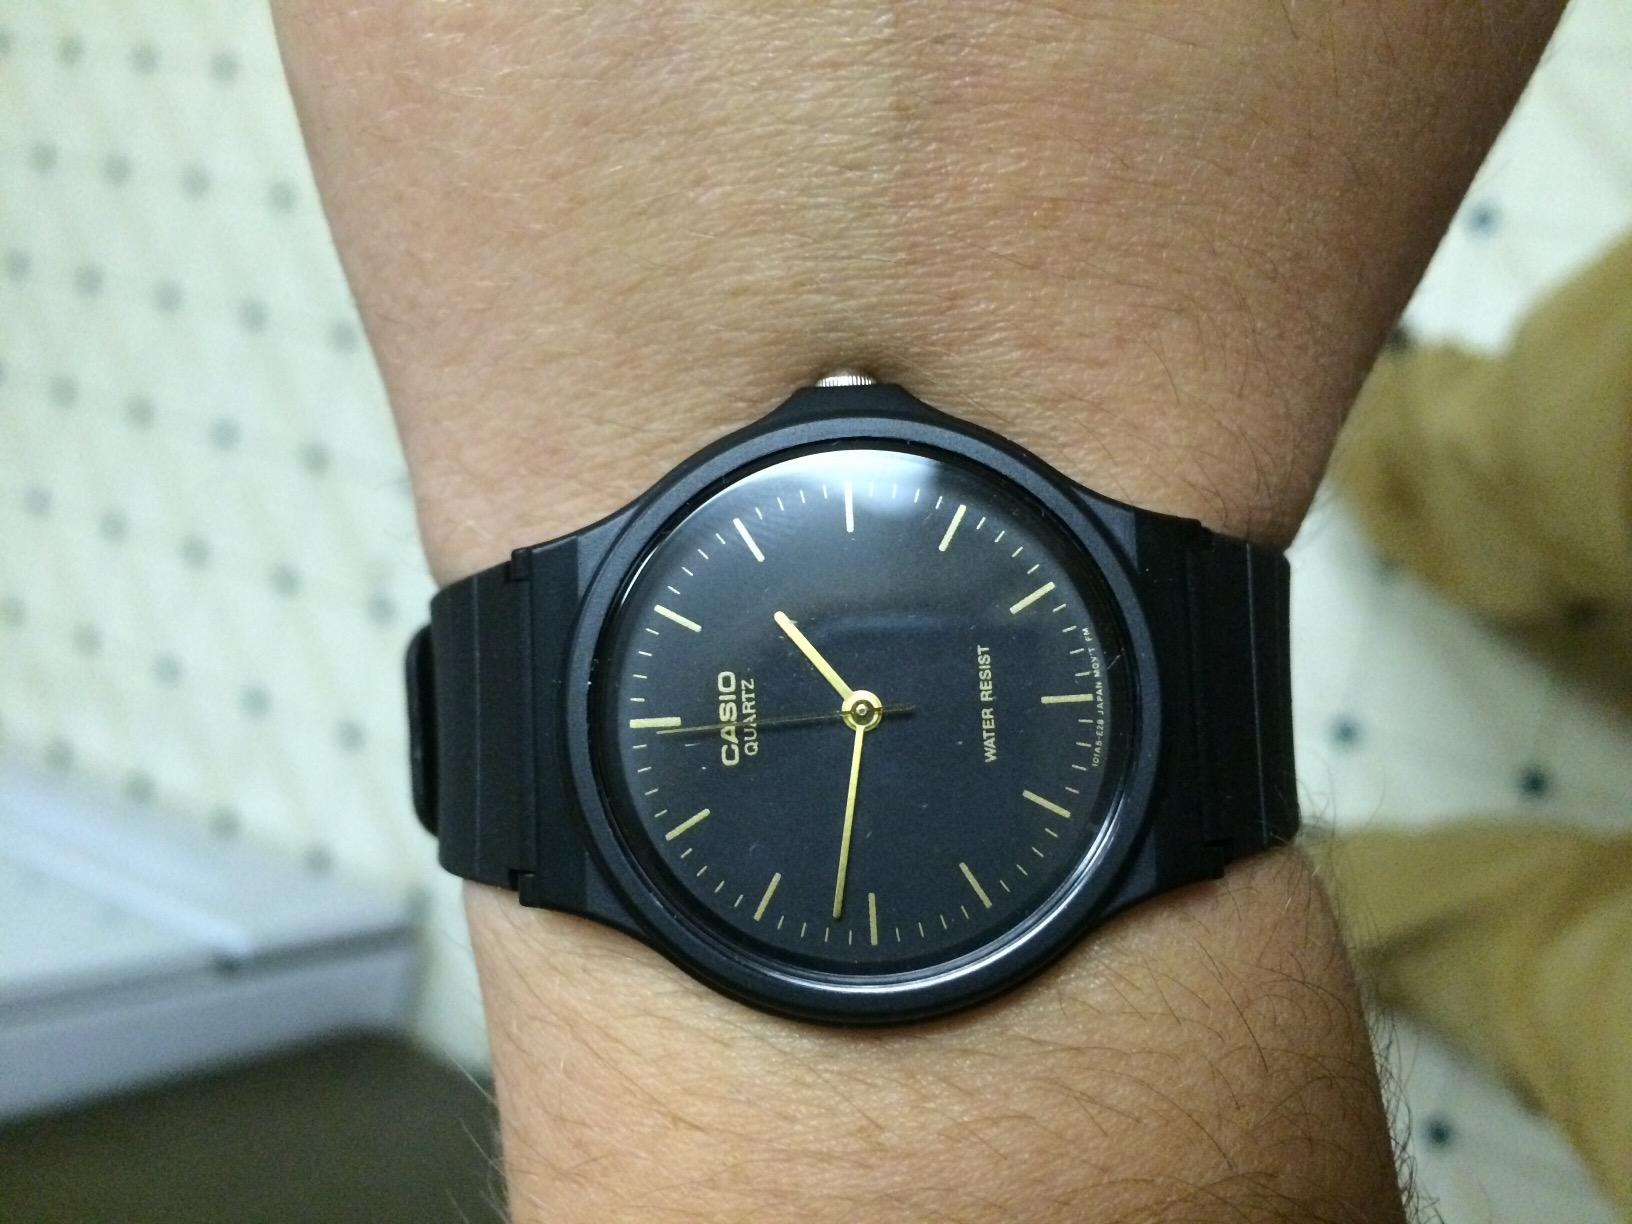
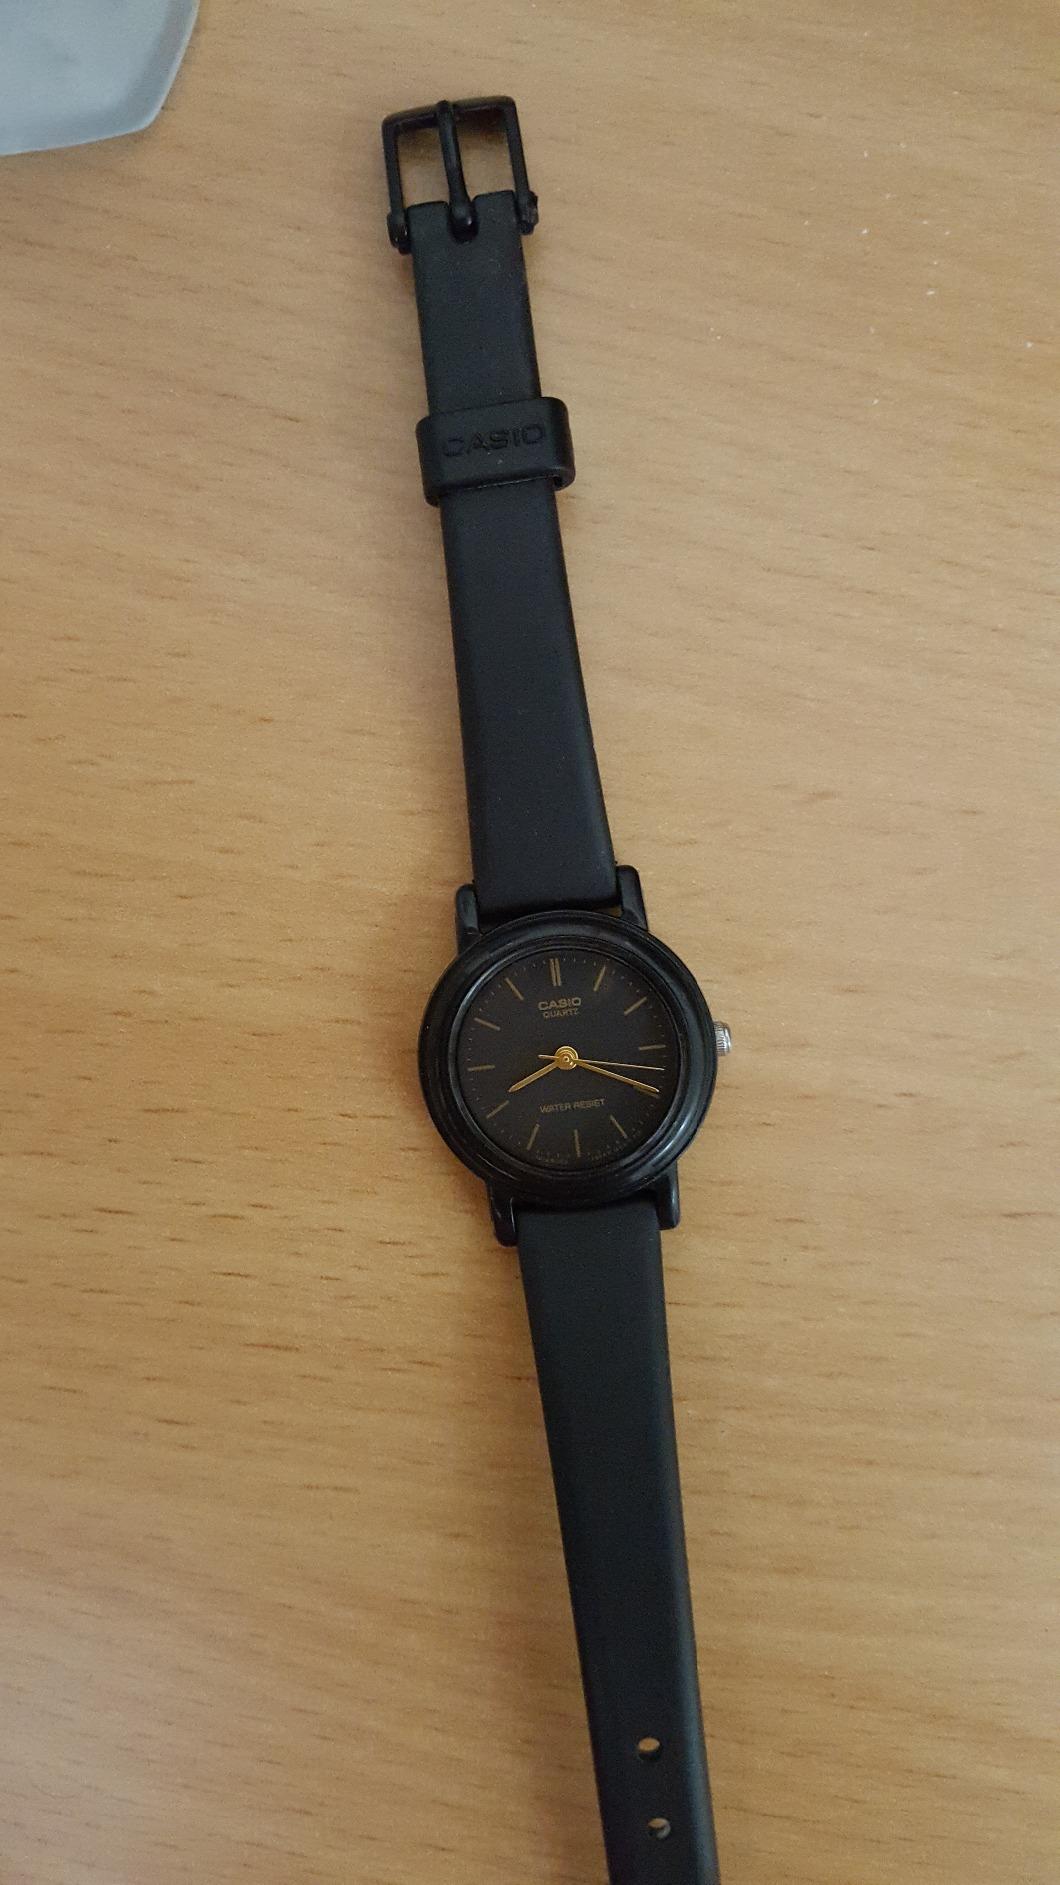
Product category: accessories_watch
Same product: no